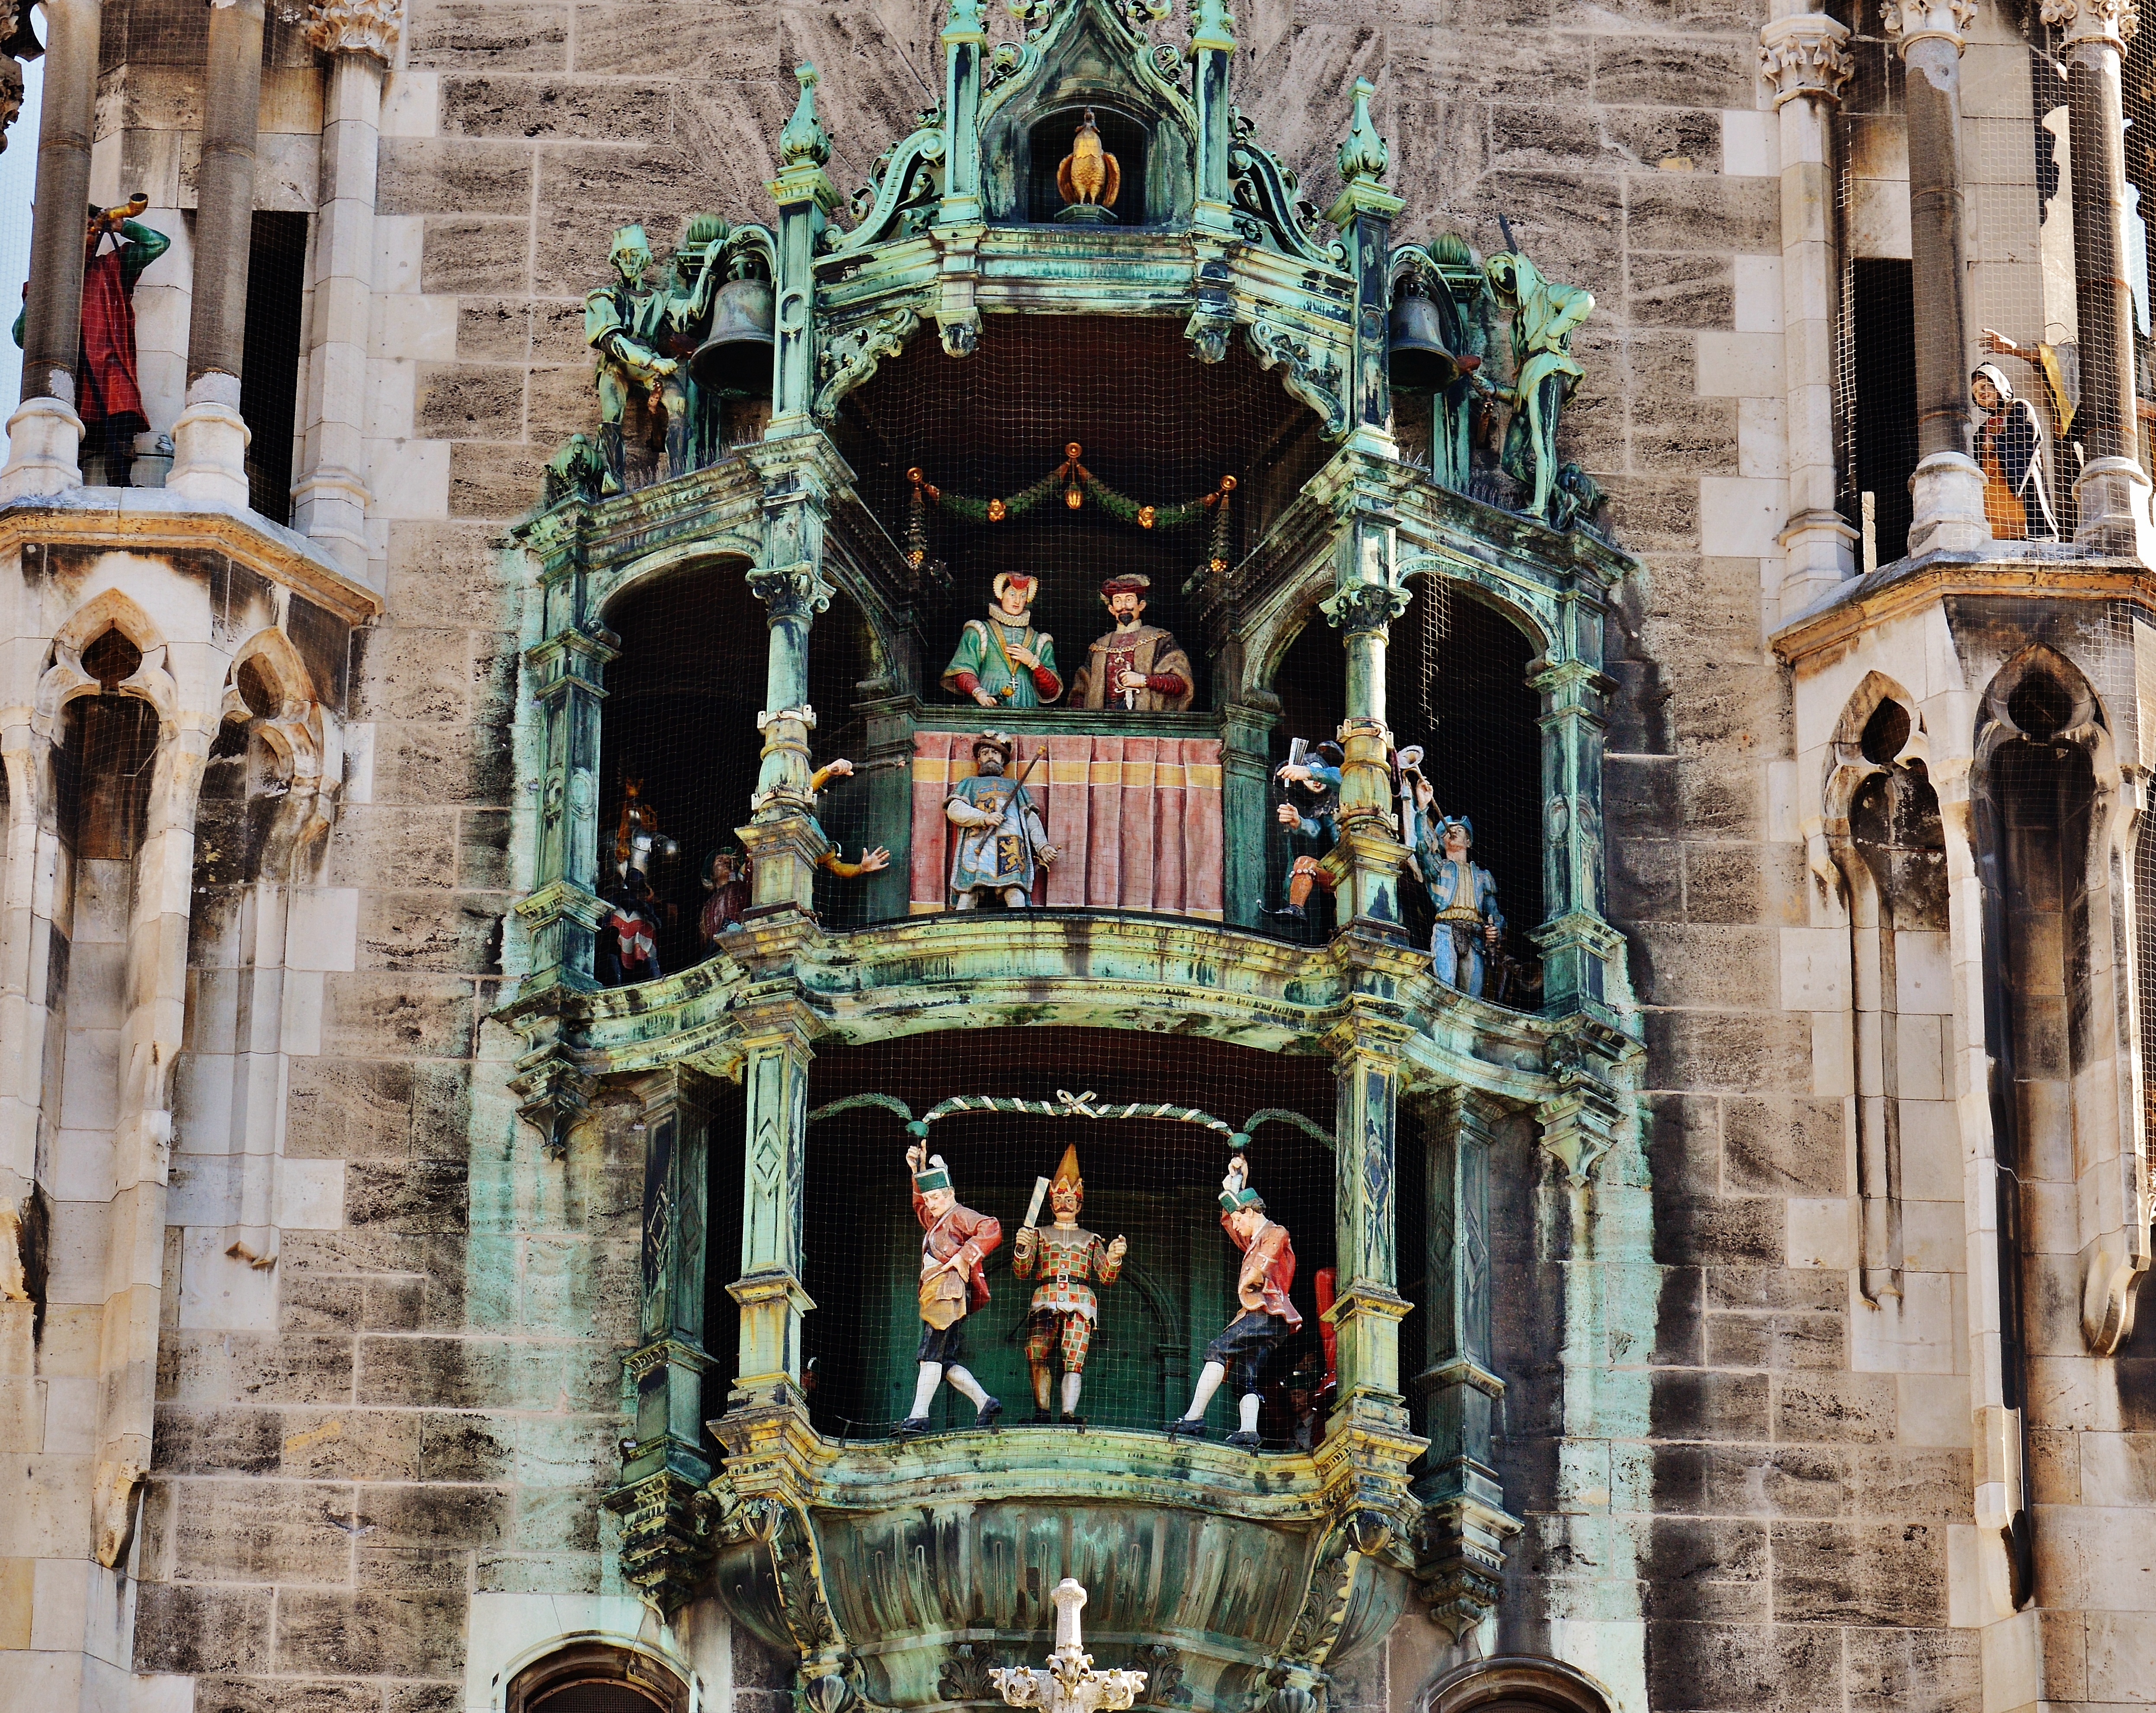
building, facade, church, cathedral, chapel, place of worship, altar, basilica, munich, marienplatz, glockenspiel, town hall, sch ffler dance, ancient history